Houck's Chapel

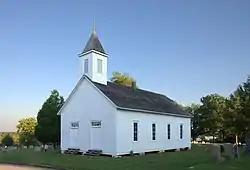
Houck's Chapel, September 2012

Houck's Chapel is a historic Methodist church located at Hickory, Catawba County, North Carolina. It was built in 1888, and is a small, rectangular frame church building. It is two bays wide and four deep and rests on a stone pier foundation. Atop the roof is a pyramidal roofed belfry. Also on the property is the contributing church cemetery.